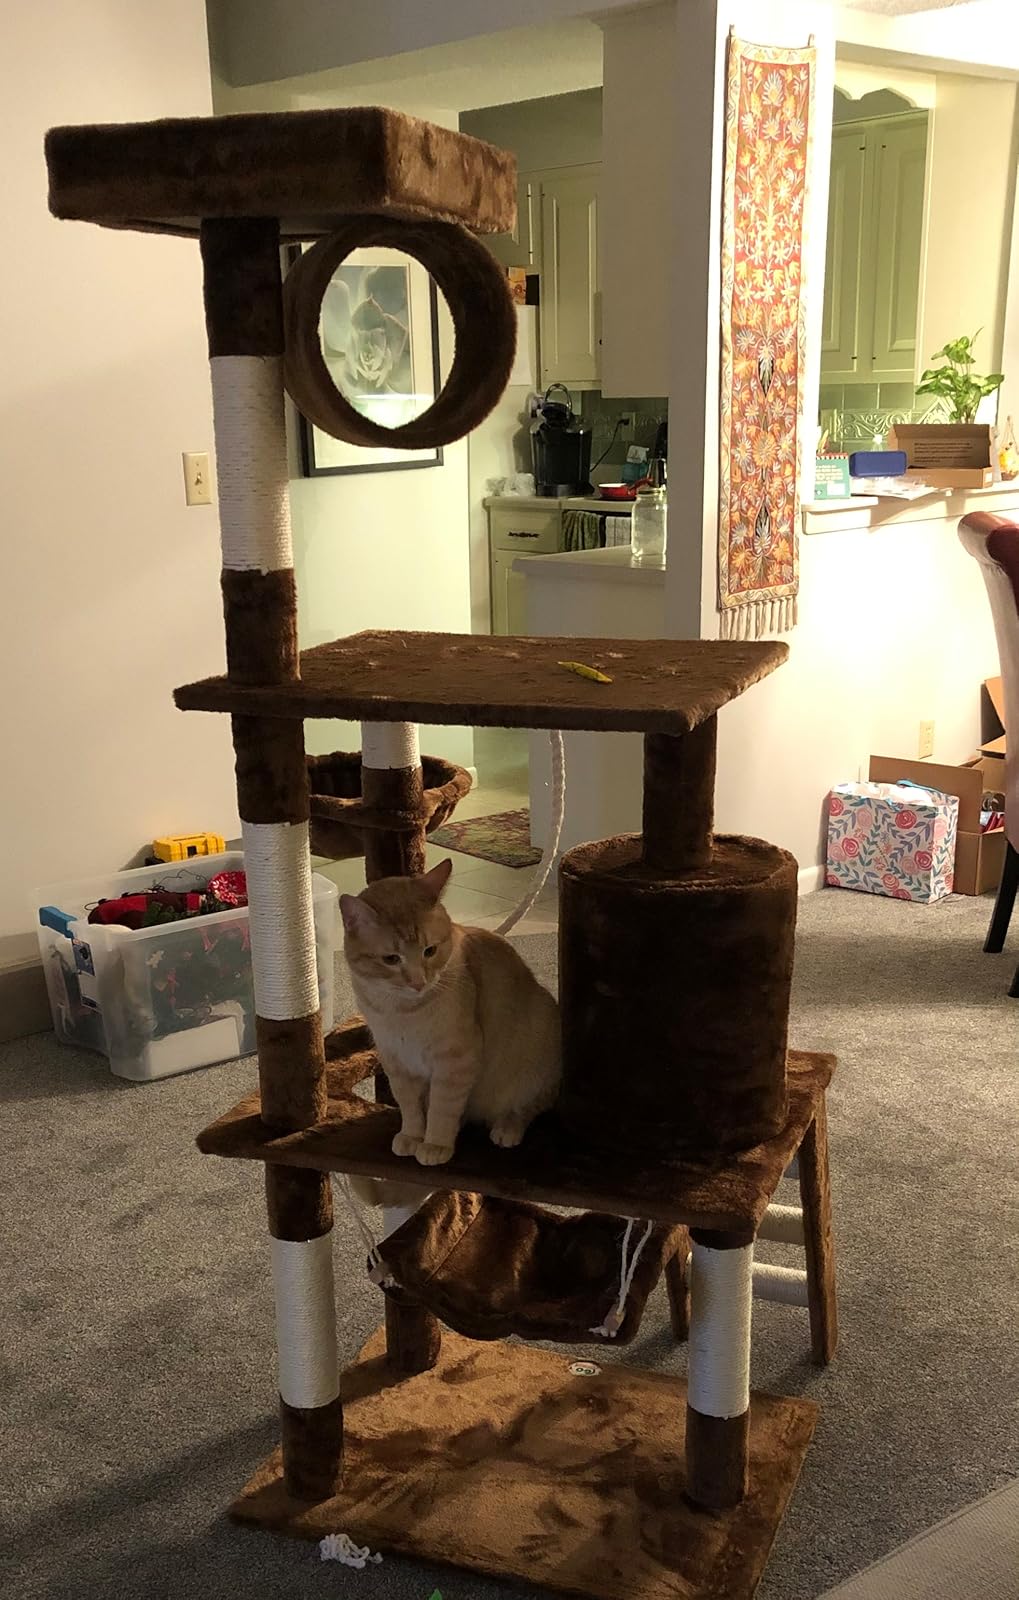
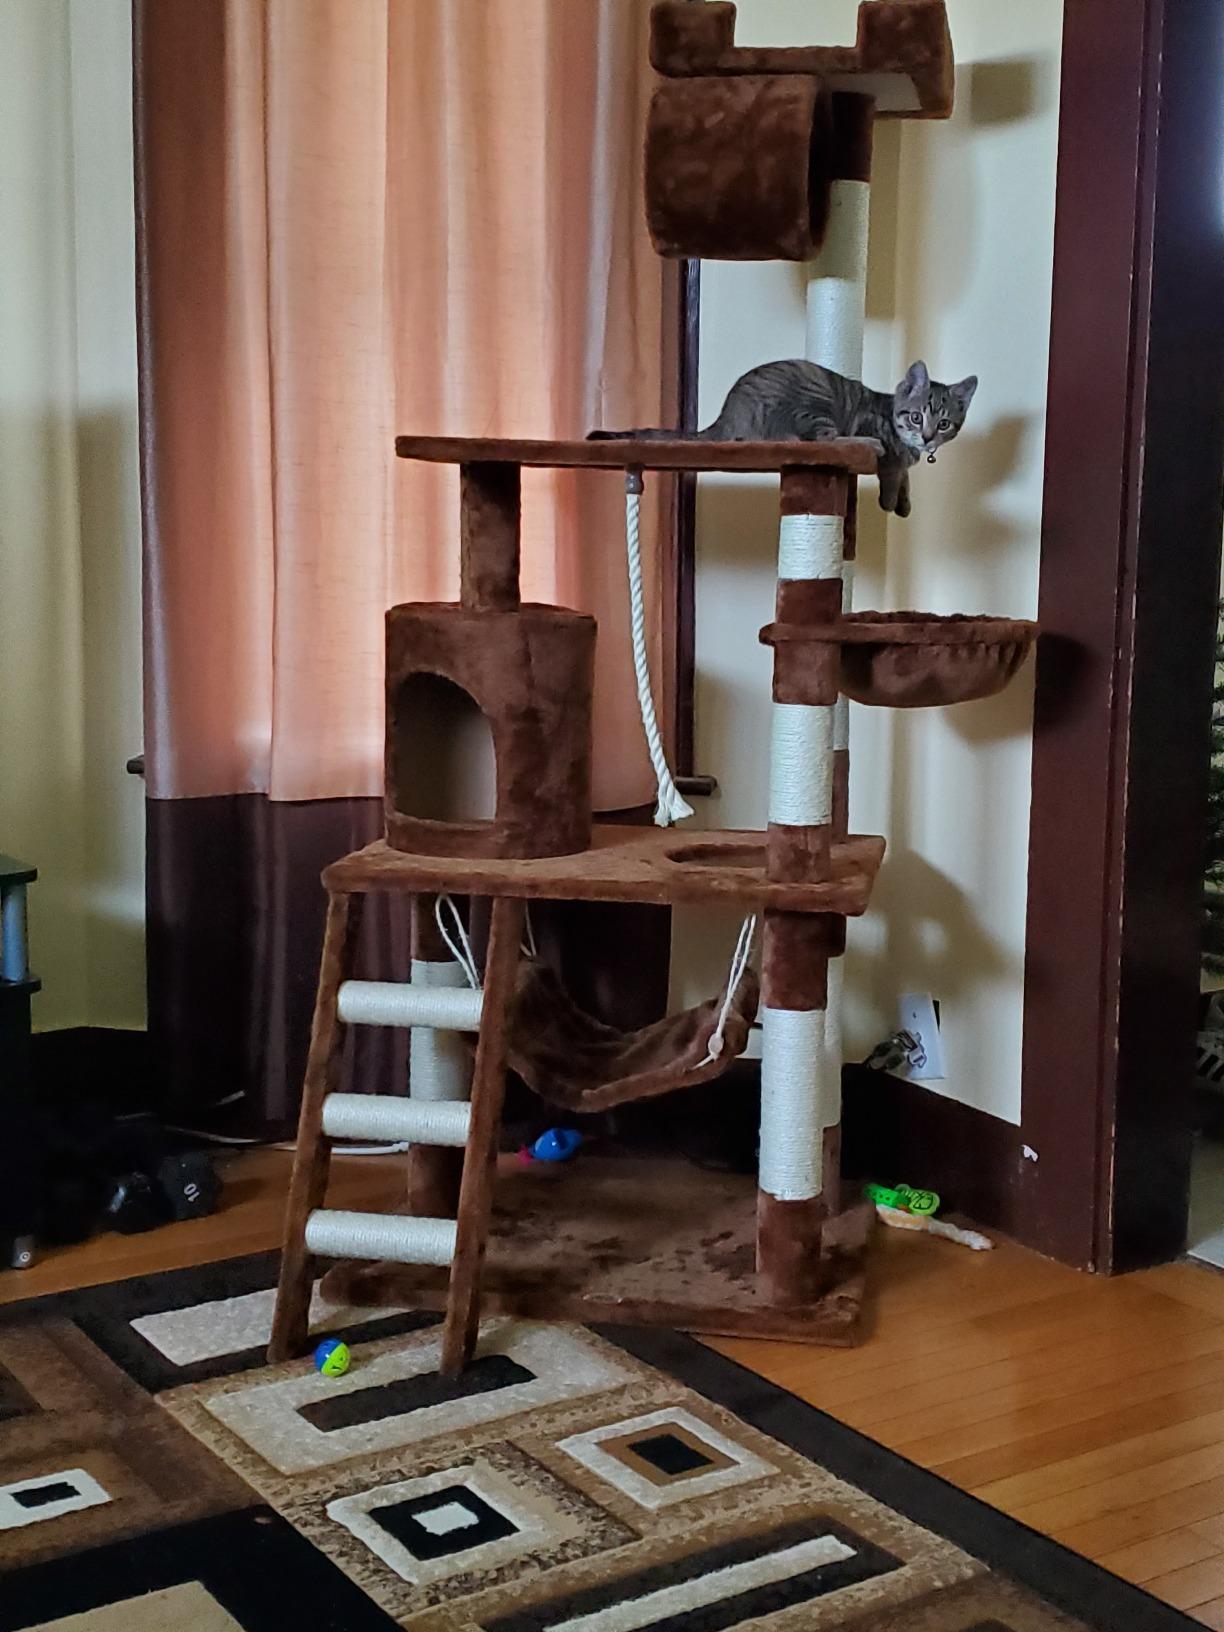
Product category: items_cat tree
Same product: yes